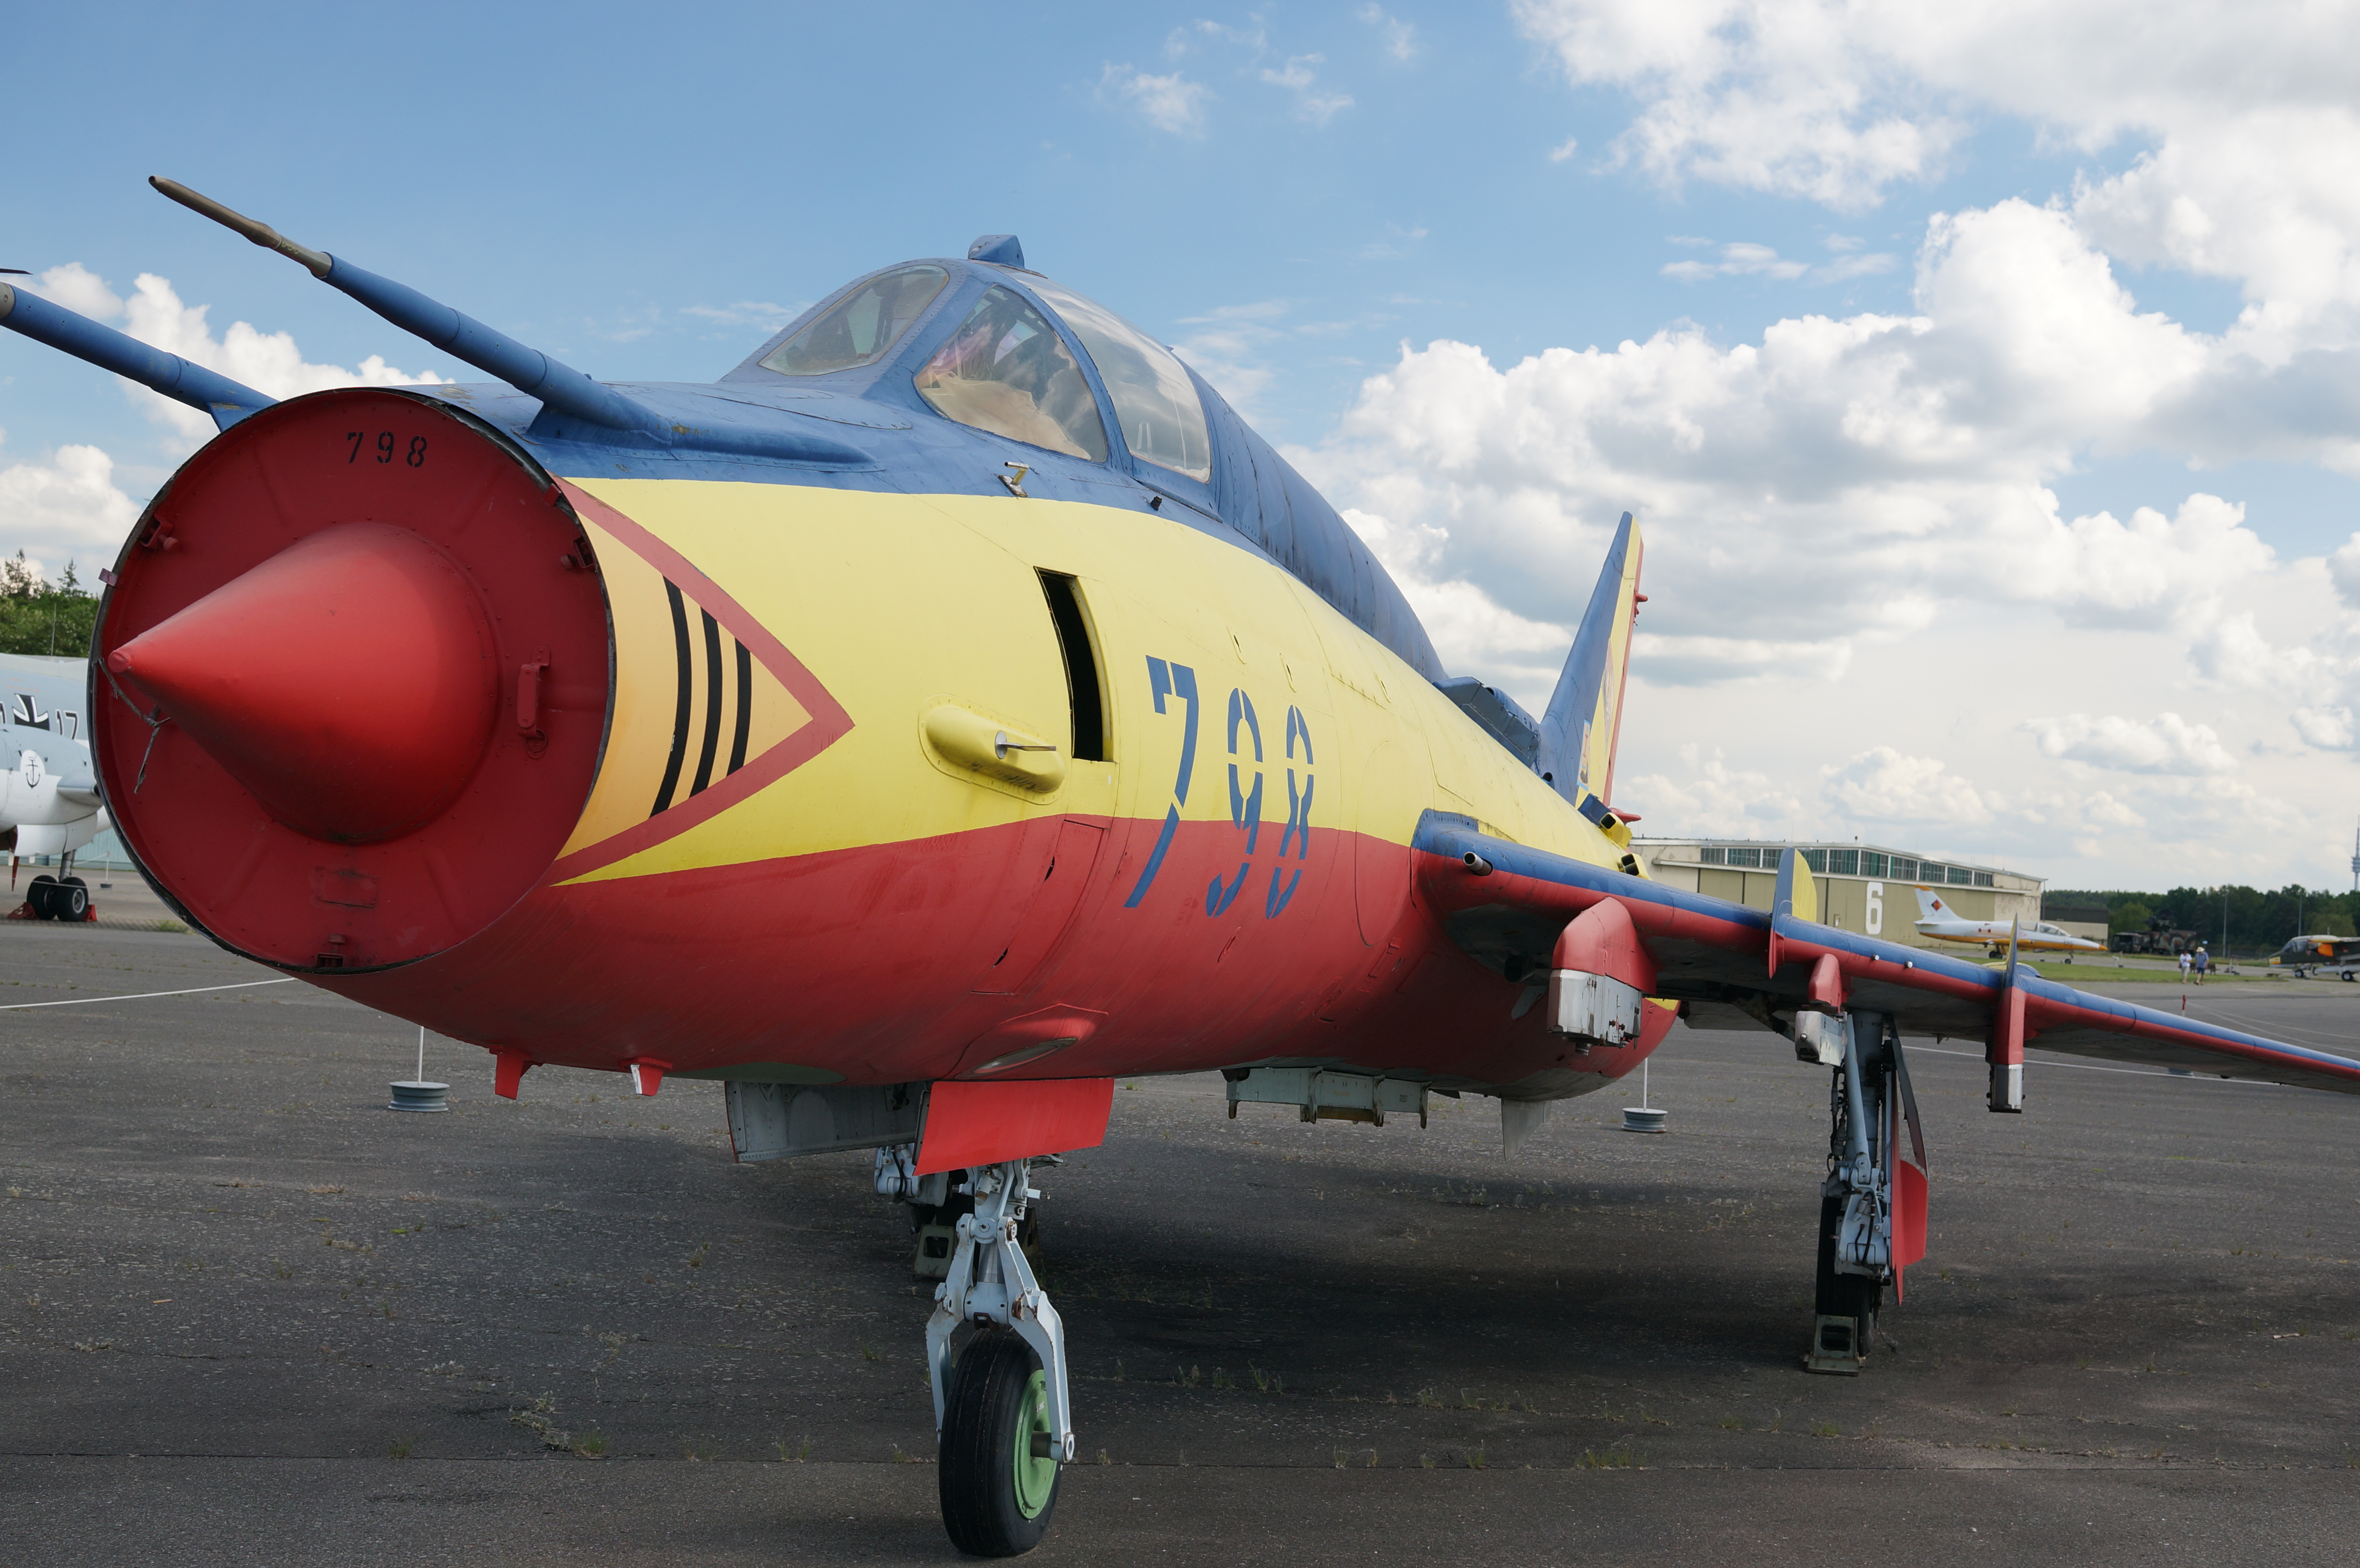
wing, airplane, aircraft, vehicle, airline, aviation, flight, 2014, airliner, germany, deutschland, berlin, sony, sigma, nex, nex6, lenstagged, steffenzahn, 30mm, sigma30mm28exdn, sigma30mmf28, sigma30mmf28dn, sigma30mm, takeoff, air force, jet aircraft, airbus a330, fighter aircraft, military aircraft, monoplane, atmosphere of earth, wide body aircraft, narrow body aircraft